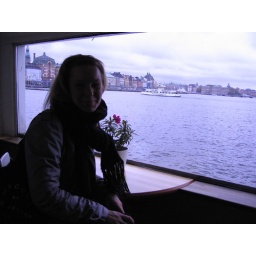
sophia by the boat window